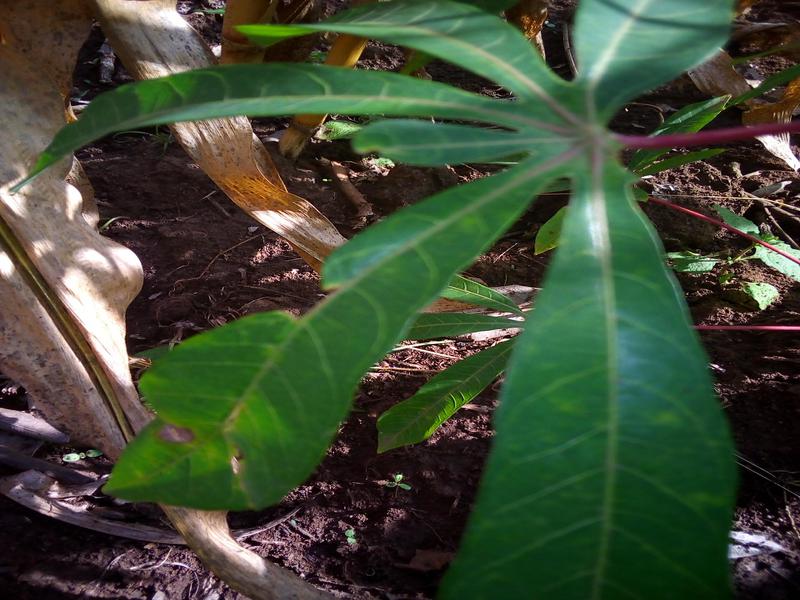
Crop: cassava
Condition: bacterial_blight